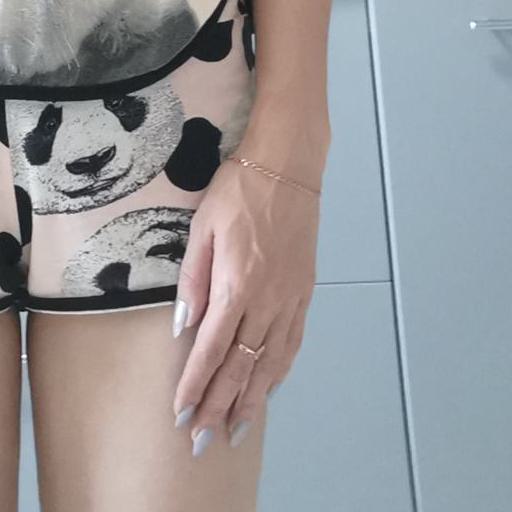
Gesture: no_gesture